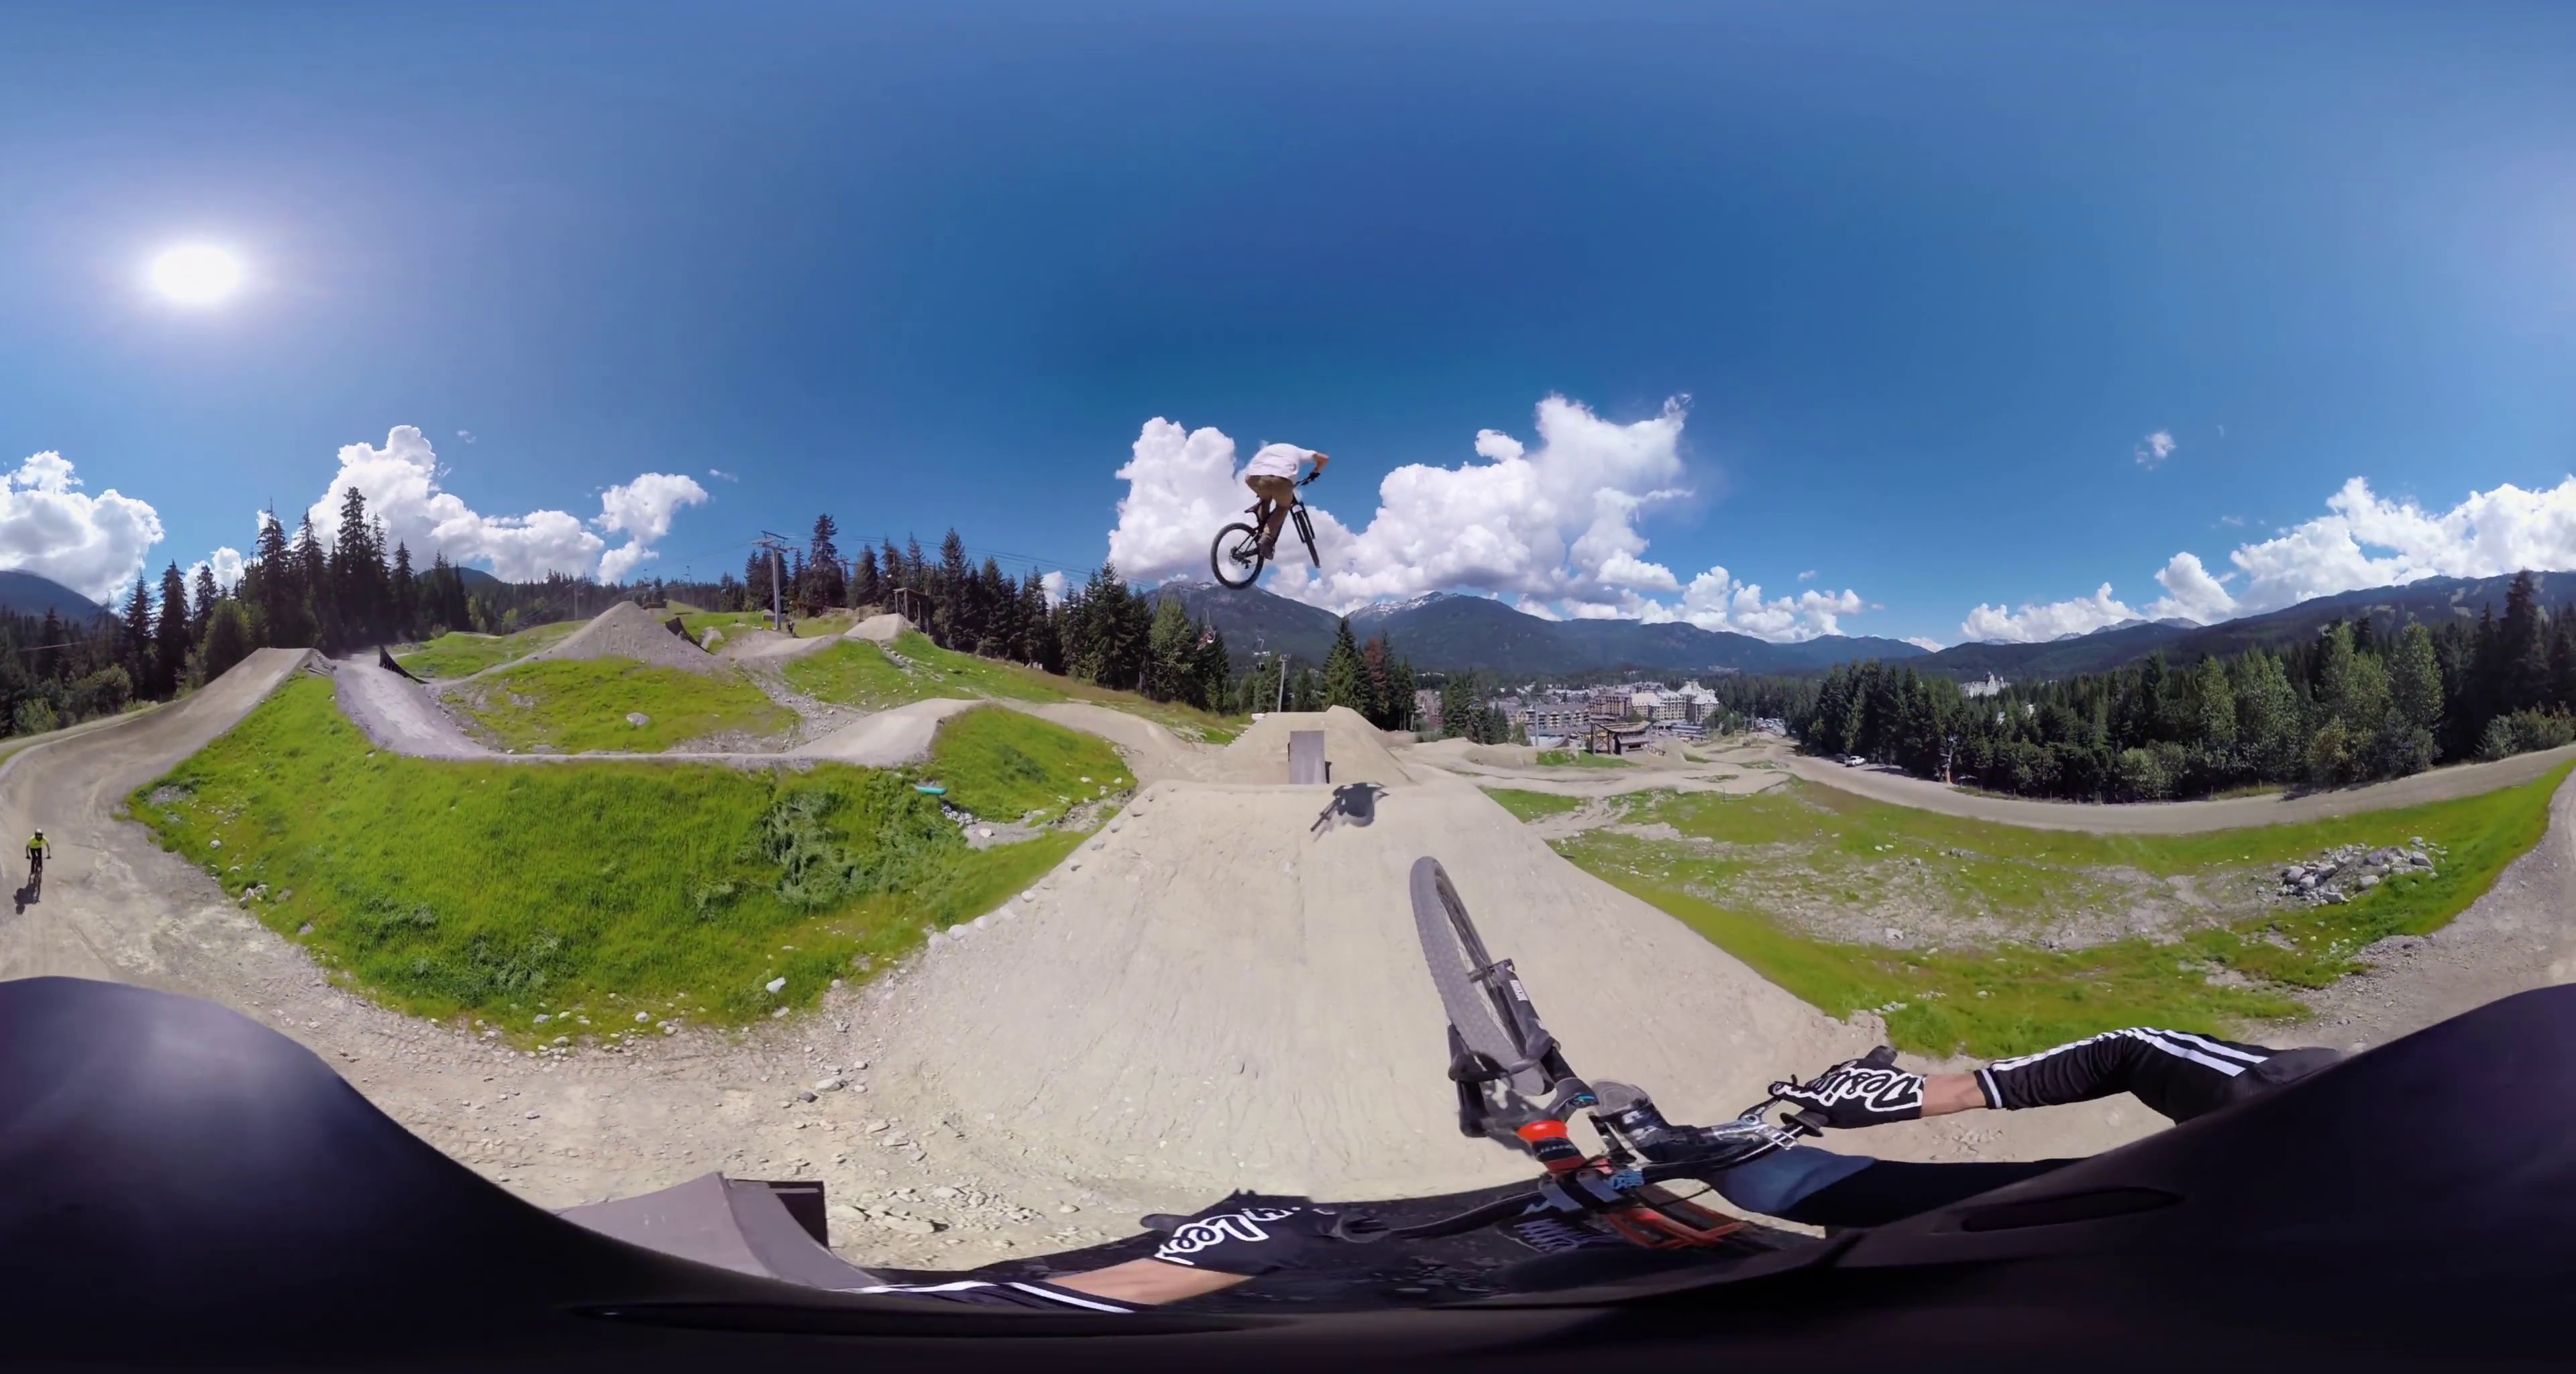
Referred object: the cyclist on the right side of the current view

Referred object: the mountain biker in mid-air

Referred object: the cyclist jumping above the central dirt ramp